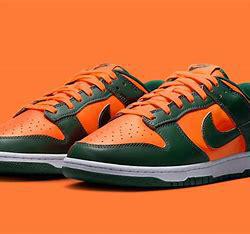
Brand: Nike
Model: kg Nike Dunk